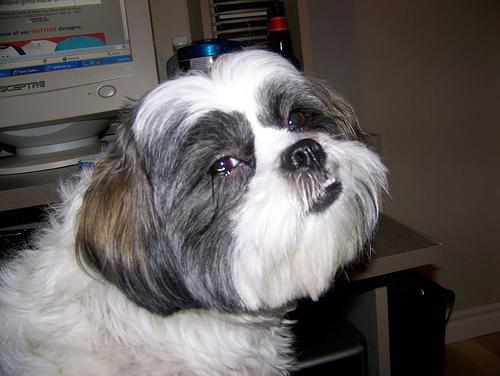
Shih-Tzu